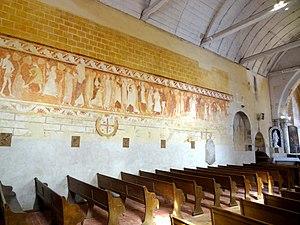
Intérieur de l'église - voir titre.
L'église Saint-Remi est une église catholique paroissiale située à Ponchon, dans le département de l'Oise, en France. Sa nef unique, non articulée, et recouverte d'un lambris en forme de voûte en berceau, remonte au XIᵉ siècle. Ponchon est en effet l'une des paroisses primitives du diocèse de Beauvais. En tant que paroisse matrice de quatre villages voisins, elle bénéficie de certains privilèges sous l'Ancien Régime. Son sanctuaire roman est ainsi remplacé par un chœur gothique de dimensions plus généreuses à partir de la fin du XIIᵉ siècle. Son architecture est d'une sobre élégance. Apparemment, le chantier traîne en longueur, et le voûtement d'ogives du vaisseau central n'est achevé que vers 1230 environ. Sa chapelle latérale également commencée pendant le dernier quart du XIIᵉ siècle est déjà presque entièrement reconstruite dans ce contexte, car il fallut porter le nombre de travées de trois à deux, conformément au nombre de voûtes du vaisseau central. Le voûtement de la chapelle n'est jamais exécuté, mais on la dote cependant de deux nouvelles fenêtres, à la seconde moitié du XIIIᵉ siècle et au début du XIVᵉ siècle.